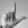
ASL letter: L